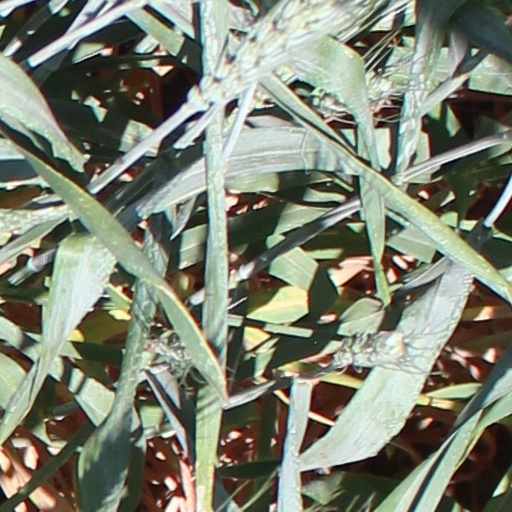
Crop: wheat